Nepotism

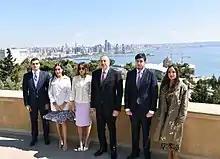
Aliyev family in 2018

On 21 February 2017, President of Azerbaijan Ilham Aliyev created the position of Vice President of Azerbaijan, then appointed his wife Mehriban Aliyeva to the position. Since 1993, the presidency of Azerbaijan has always been in the hands of a member of the Aliyev family: in 1993, Heydar Aliyev was elected president of Azerbaijan, and after his death in a United States hospital in 2003, his son Ilham Aliyev became president and has been since then. His regime has been accused for a lack of democratic freedoms and press freedom.